Body and Soul (1931 film)

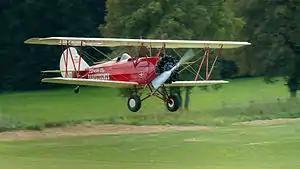
The Travel Air 4000 such as the example used in "Body and Soul" was often employed in movies as it approximated the "look" of a World War I aircraft.

"Body and Soul" began location shooting on November 29, 1930, at the Russell Movie Ranch in Agoura, California, with a modicum of flying. A Travel Air 4000 biplane that had been flown in "Hell's Angels" (1930), disguised as a British World War I fighter aircraft, was the only actual aircraft acquired for the production. A combination of flying sequences, matched to sound stage process shots at the studio where the Travel Air was again used, completed the aerial scenes. Production wrapped up on January 2, 1931.